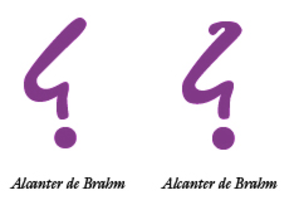
Le point d’ironie est un signe de ponctuation qui se place à la fin d’une phrase pour indiquer que celle-ci doit être prise au second degré. Il ne doit jamais être confondu avec le point d'interrogation.